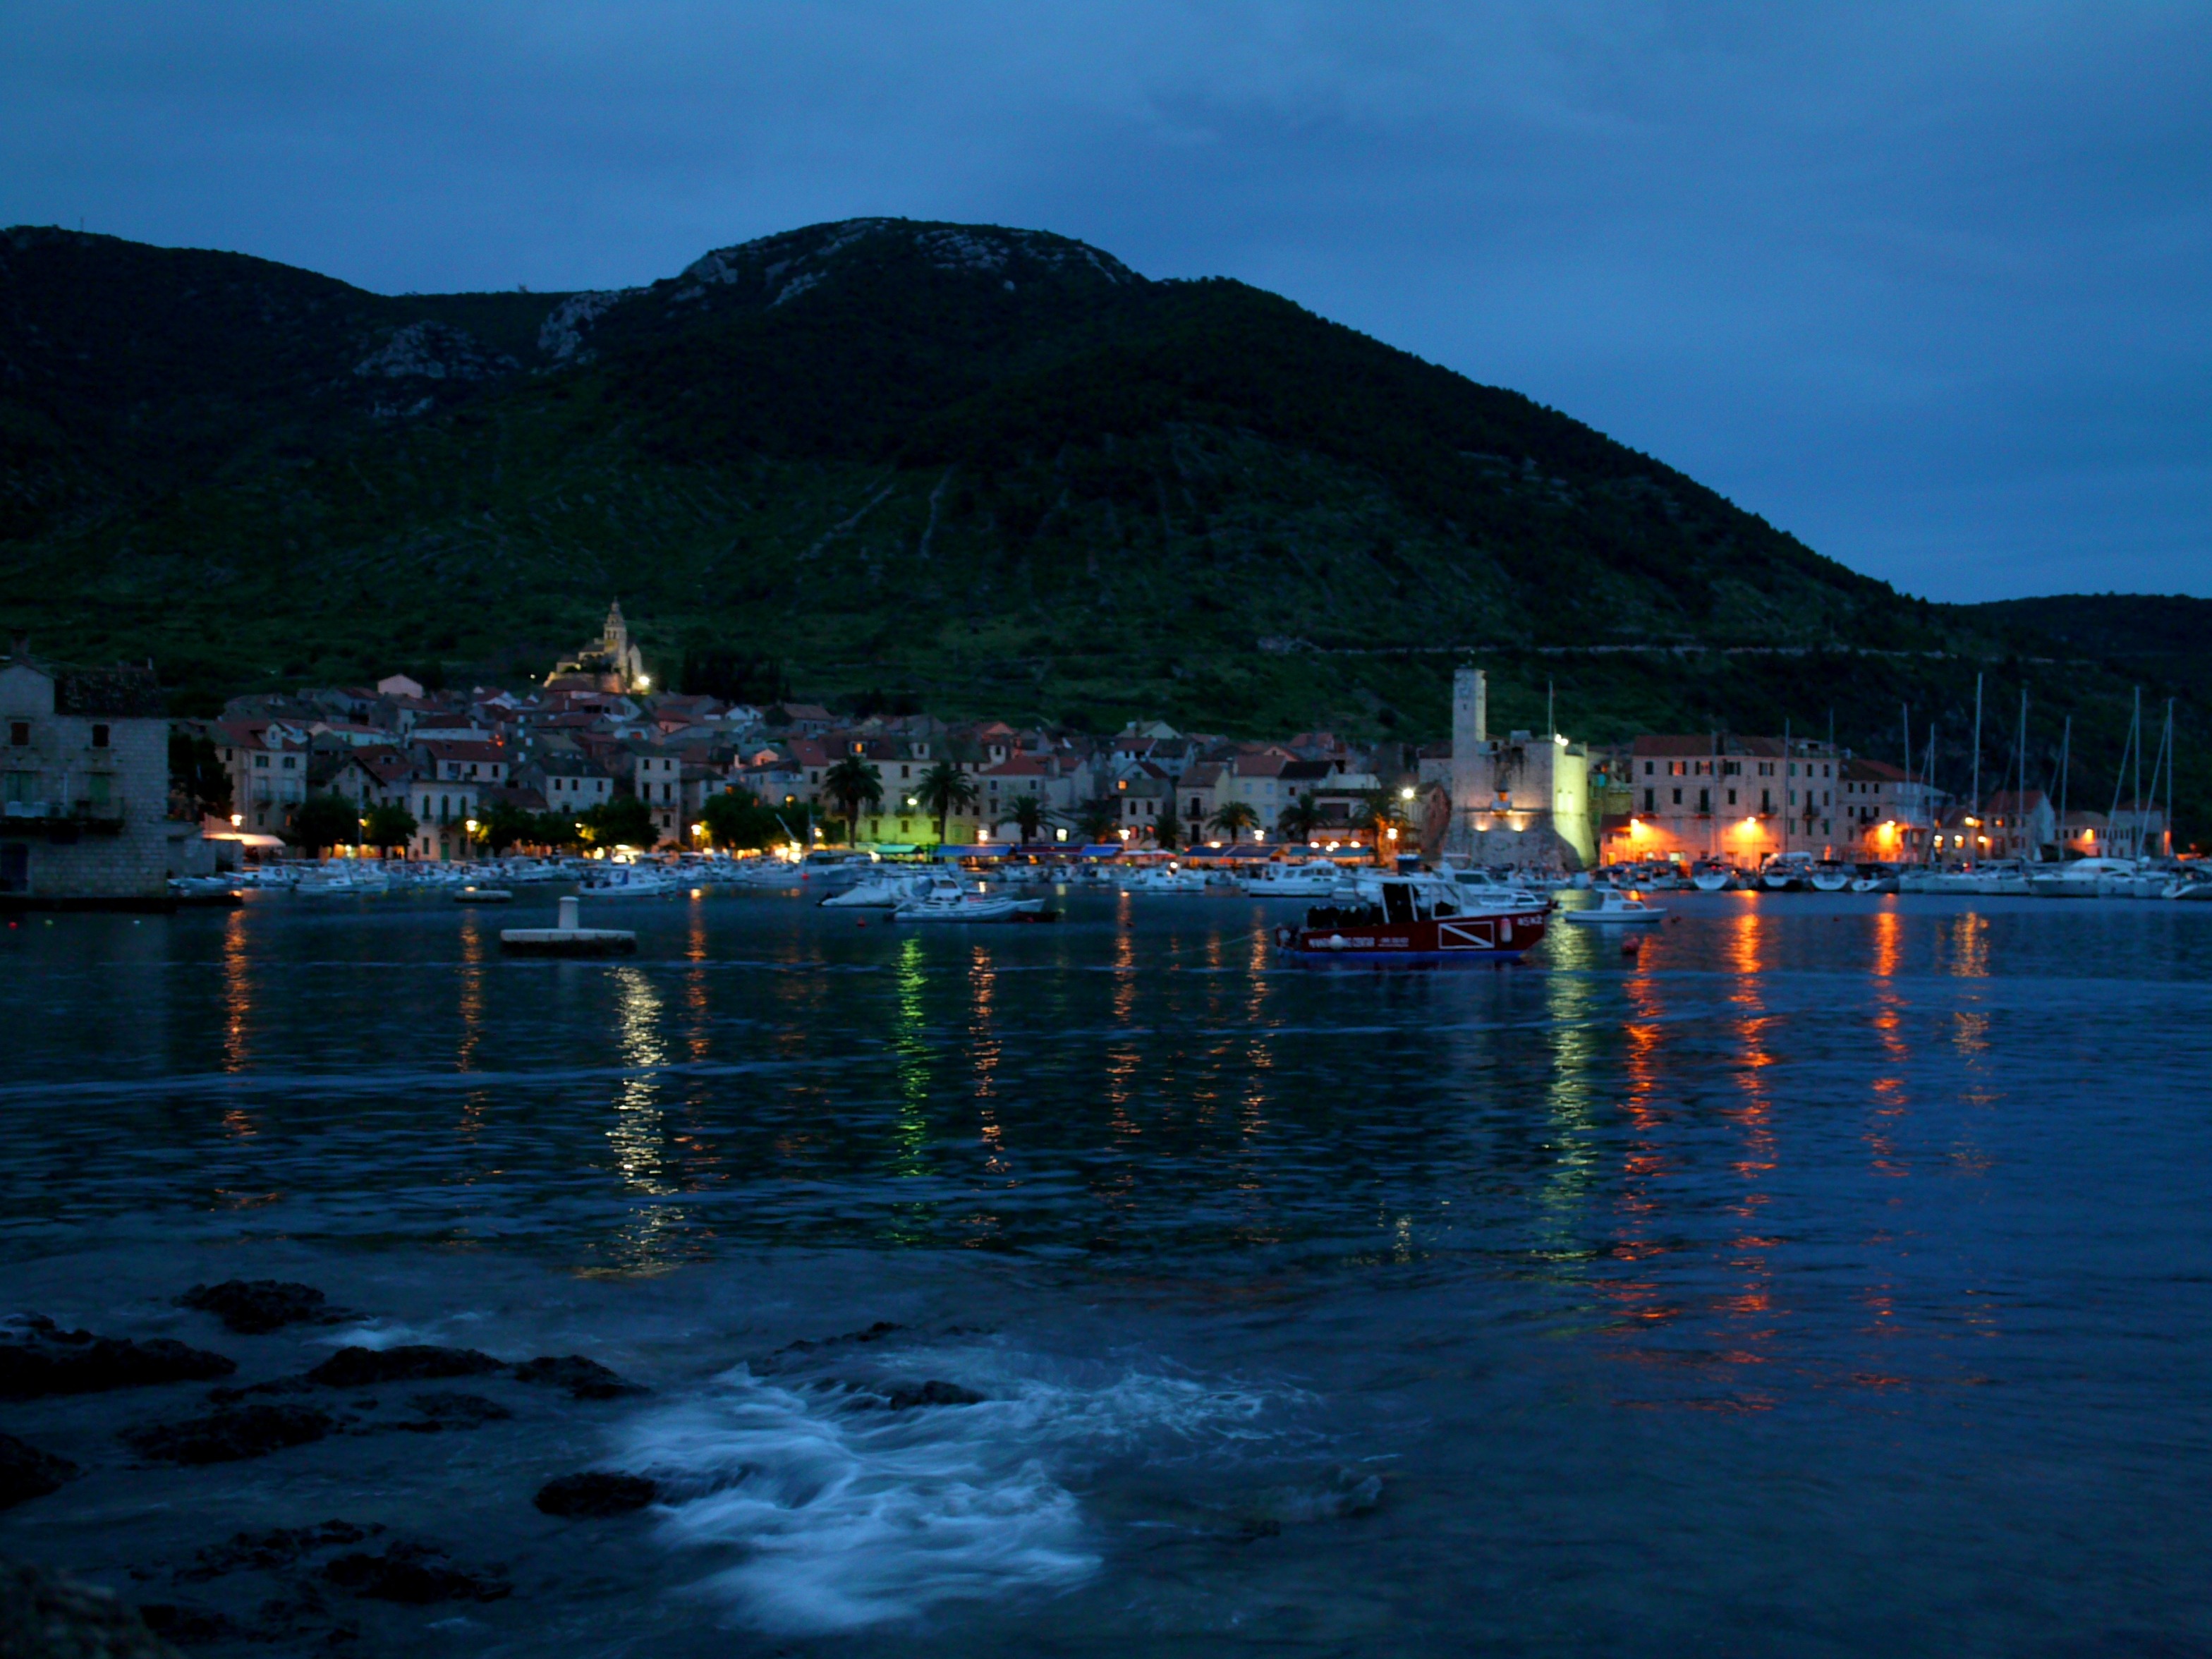
sea, coast, water, ocean, night, lake, dusk, evening, reflection, vehicle, bay, port, body of water, croatia, boating, sail, abendstimmung